German Renaissance

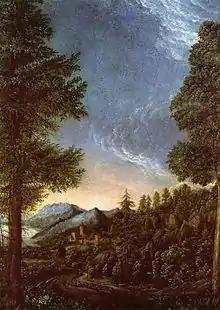
Albrecht Altdorfer (–1538), "Danube landscape near Regensburg" , one of the earliest Western pure landscapes, from the Danube School in southern Germany.

The Danube School is the name of a circle of artists of the first third of the 16th century in Bavaria and Austria, including Albrecht Altdorfer, Wolf Huber and Augustin Hirschvogel. With Altdorfer in the lead, the school produced the first examples of independent landscape art in the West (nearly 1,000 years after China), in both paintings and prints. Their religious paintings had an expressionist style somewhat similar to Grünewald's. Dürer's pupils Hans Burgkmair and Hans Baldung Grien worked largely in prints, with Baldung developing the topical subject matter of witches in a number of enigmatic prints.